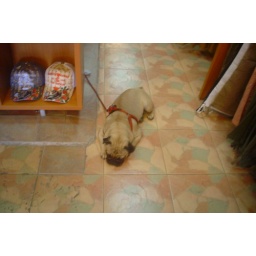
There are sleeping dogs everywhere in thailand, they seem to run the show.